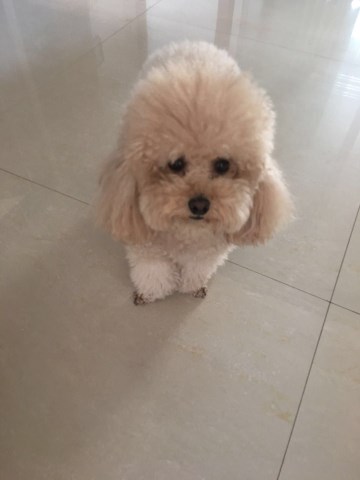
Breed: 7449-n000128-teddy